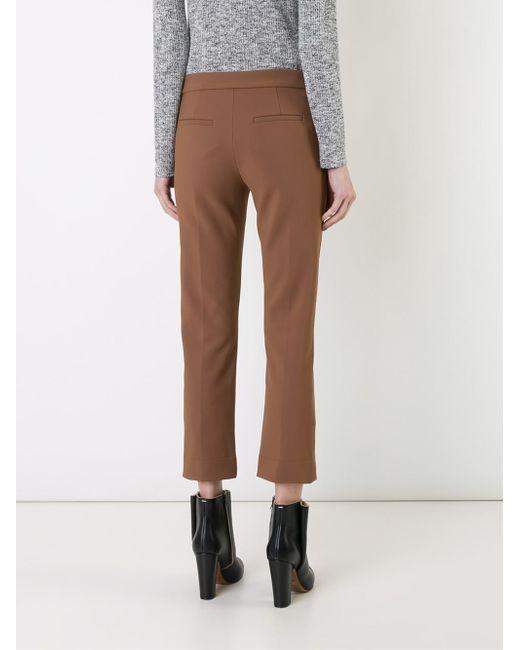
Erdfarbene Hose, maskuline Taschen, gerade Linie, leicht ausgestellt, Garbardine-Stoff, ideal für Büroarbeiten